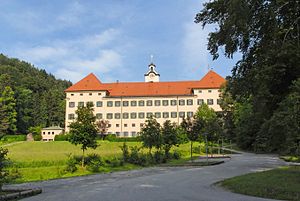
Schloss Hohenburg (Lenggries)
Schloss Hohenburg
Hohenburg Slot ligger i Lenggries Kommune i Landkreis Bad Tölz-Wolfratshausen i Oberbayern i Tyskland.